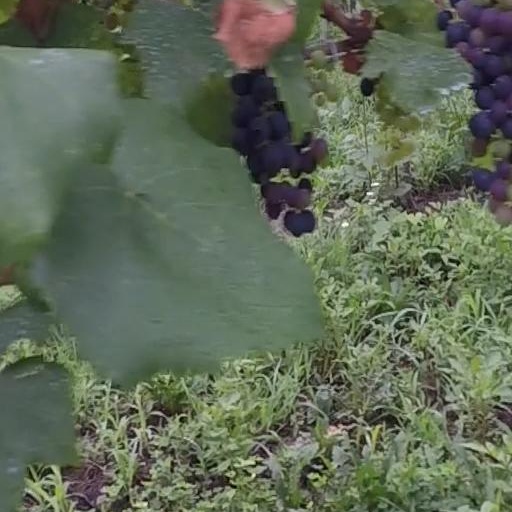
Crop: grape